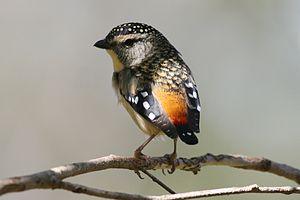
Le Pardalote pointillé est une espèce d'oiseaux de la famille des Pardalotidae. Il est endémique de l'Australie.